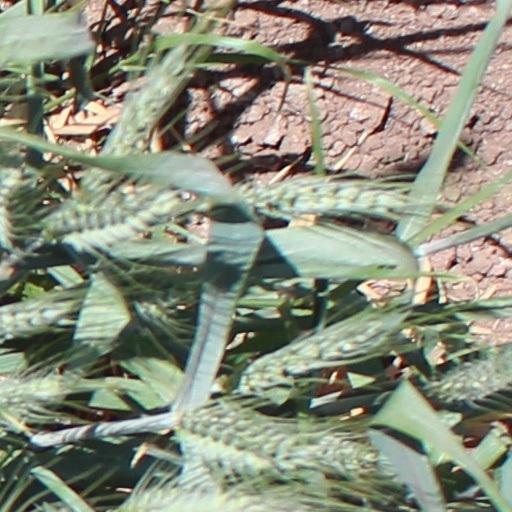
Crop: wheat